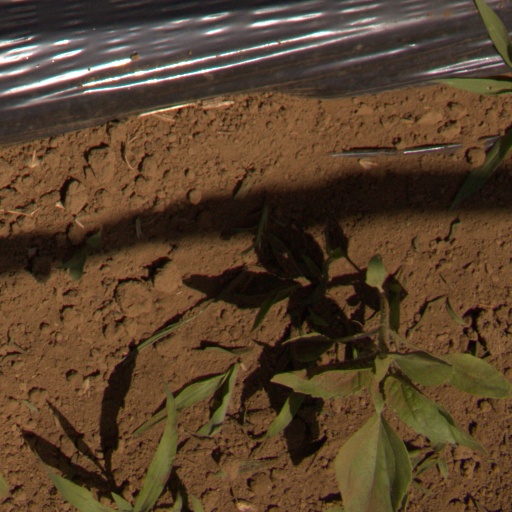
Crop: Jerusalem artichoke